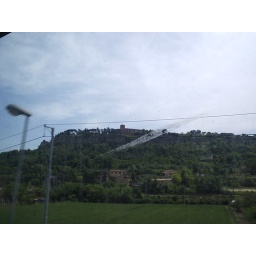
riding the train to florence. wanted to stop in this cute town but no time. filthy train windows!